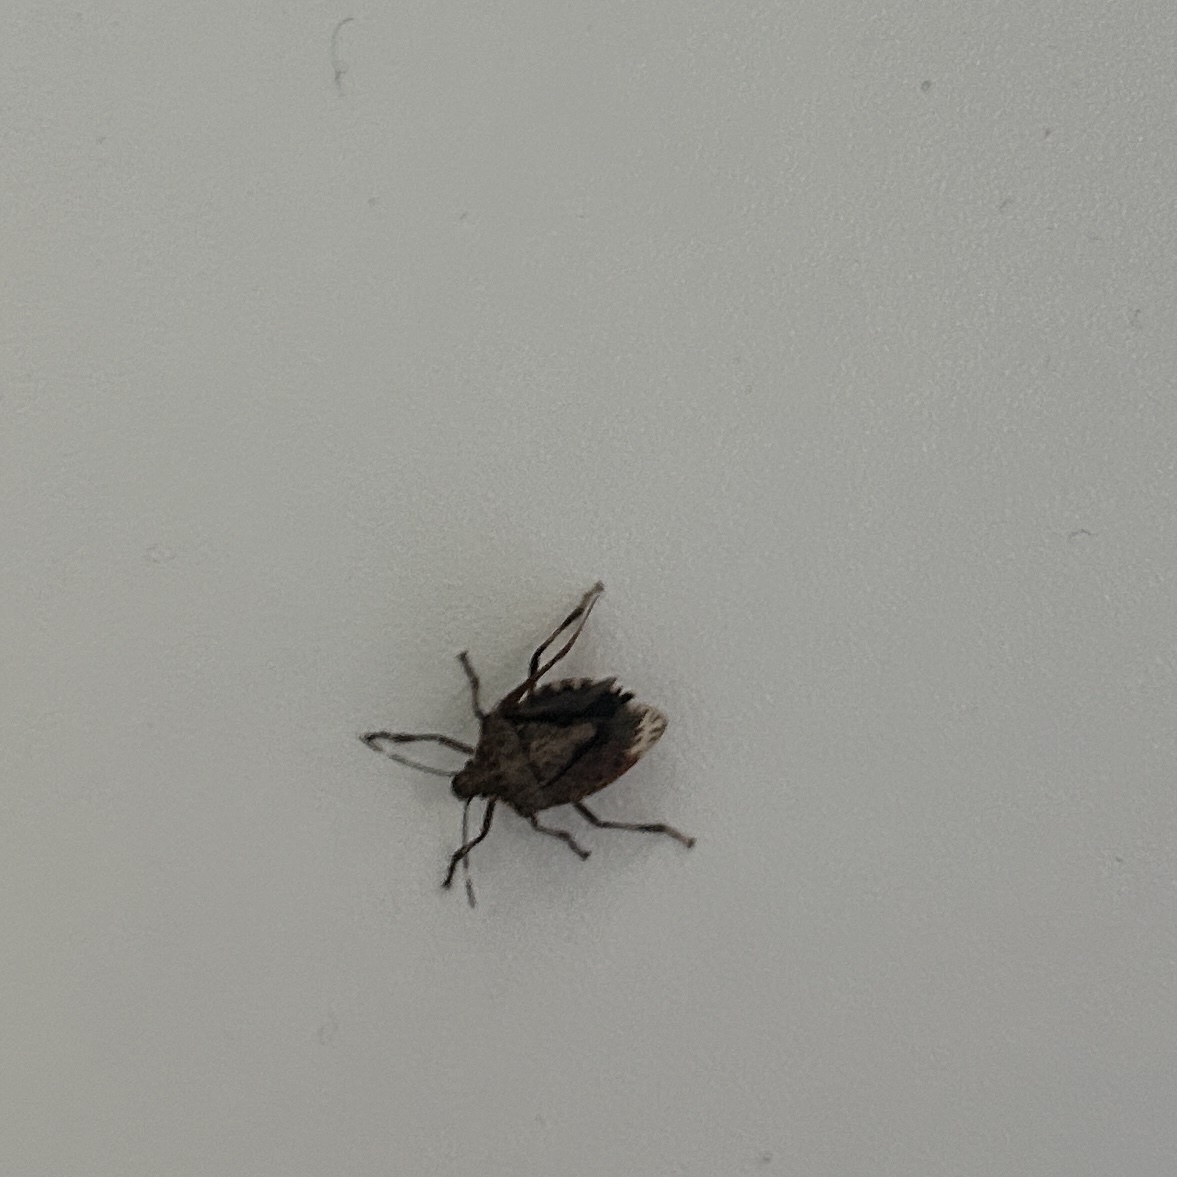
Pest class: stink_bug